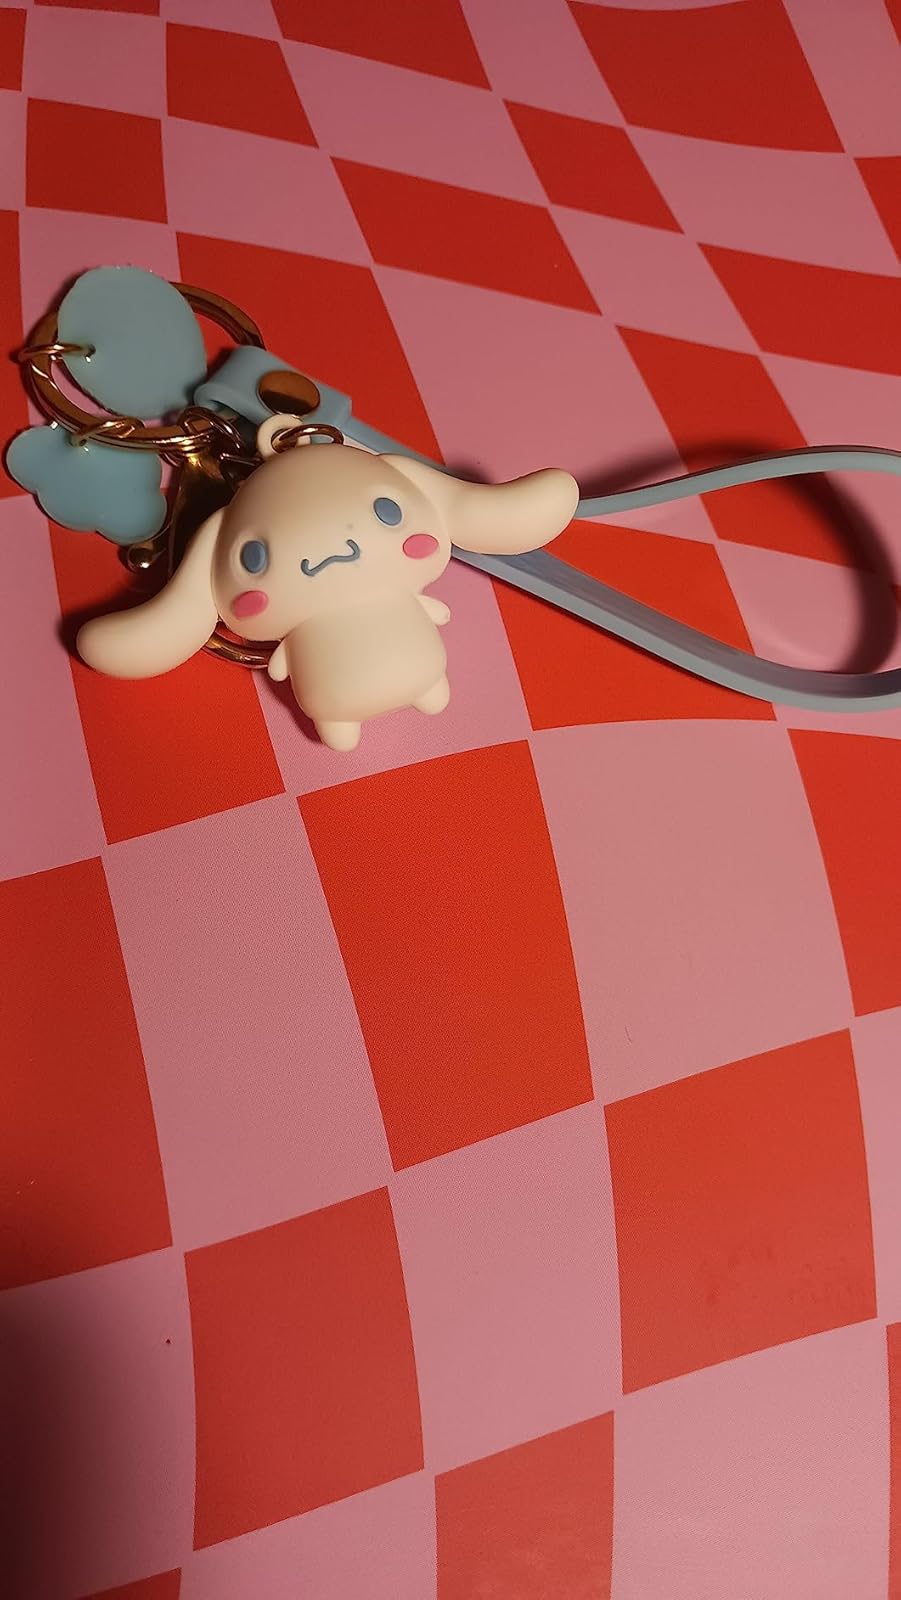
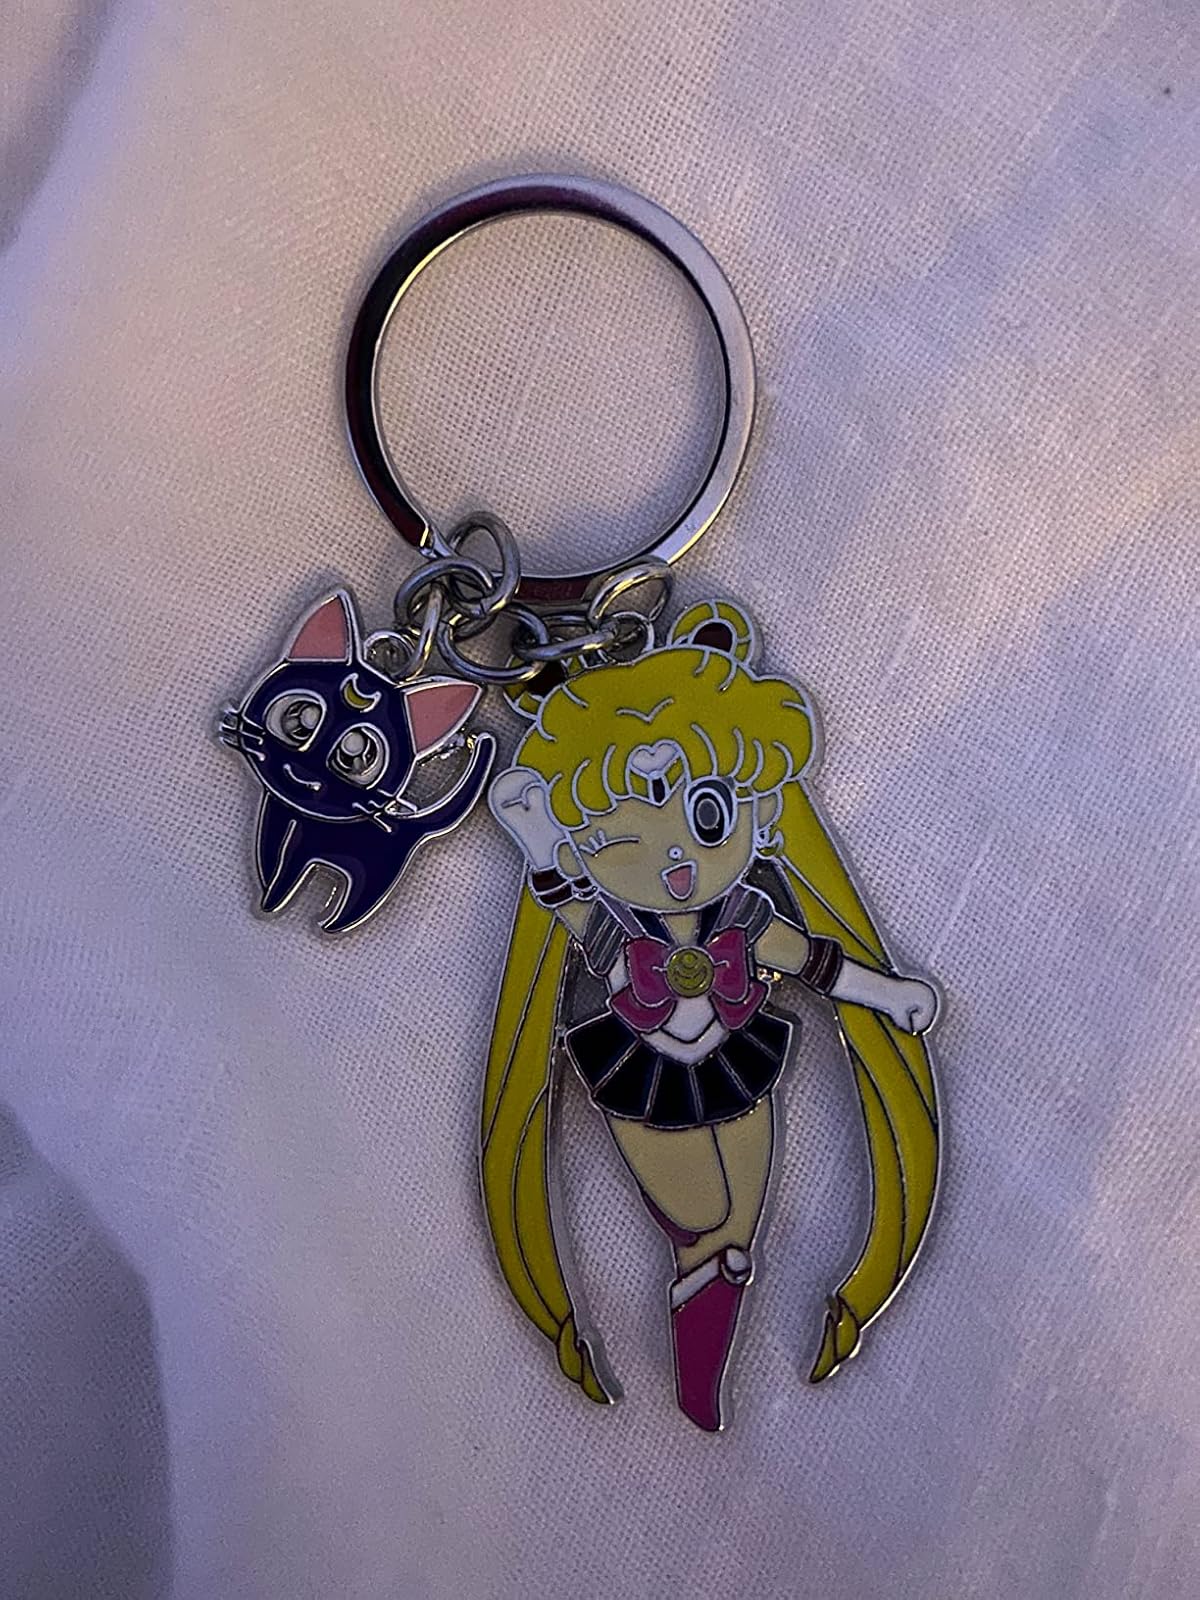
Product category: accessories_keychain
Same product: no